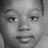
Emotion: neutral